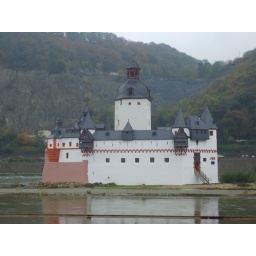
a house in the middle of the river